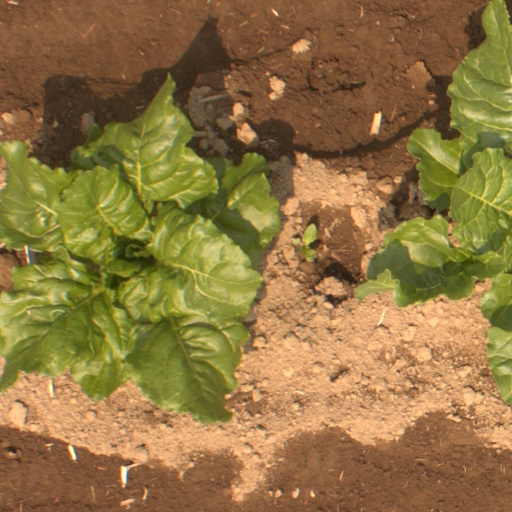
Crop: sugar beet